Alexey Gaskarov

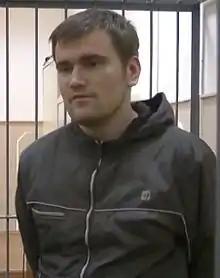
Alexey Gaskarov in 2013, after court verdict

Alexey Vladimirovich Gaskarov (also spelled Alexei, Aleksei, or Aleksey) is a Russian social activist and economist who has been a major figure in the democratic, left-wing opposition to the regime of Vladimir Putin. He was a leader of the Russian antifascist movement, and a member of the Coordinating Council of the anti-Putin opposition. He became famous as a prominent critic of the government's destruction of woodland.